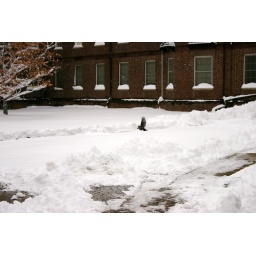
A little bird flying away in the snow :)